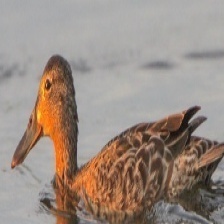
Species: CINNAMON TEAL
Scientific name: ANAS CYANOPTERA
ImageNet parent category: drake